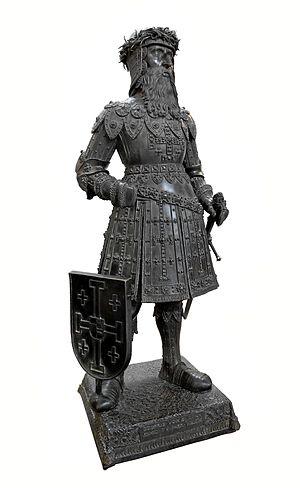
statue en bronze de Godefroy de Bouillon à Innsbruck.
Godefroy de Bouillon, né vers 1058, soit à Baisy dans l'alleu de Genappe soit à Boulogne dans le comté de Boulogne, et mort le 18 juillet 1100 à Jérusalem, est un chevalier franc, duc de Basse-Lotharingie. Premier souverain du royaume de Jérusalem au terme de la première croisade, il refuse le titre de roi pour celui, plus humble, d'avoué du Saint-Sépulcre.